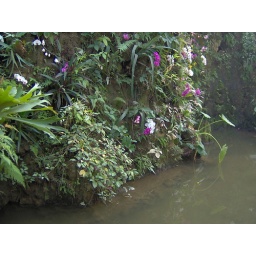
little pond in green house